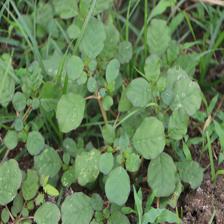
Label: BroadLeafWeed